Never Twice

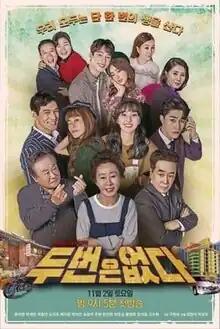
Promotional poster

Never Twice is a 2019 South Korean television series starring Park Se-wan, Kwak Dong-yeon, Youn Yuh-jung, Oh Ji-ho, Ye Ji-won, Park Ah-in and Song Won-seok. It aired on MBC TV from November 2, 2019 to March 7, 2020.